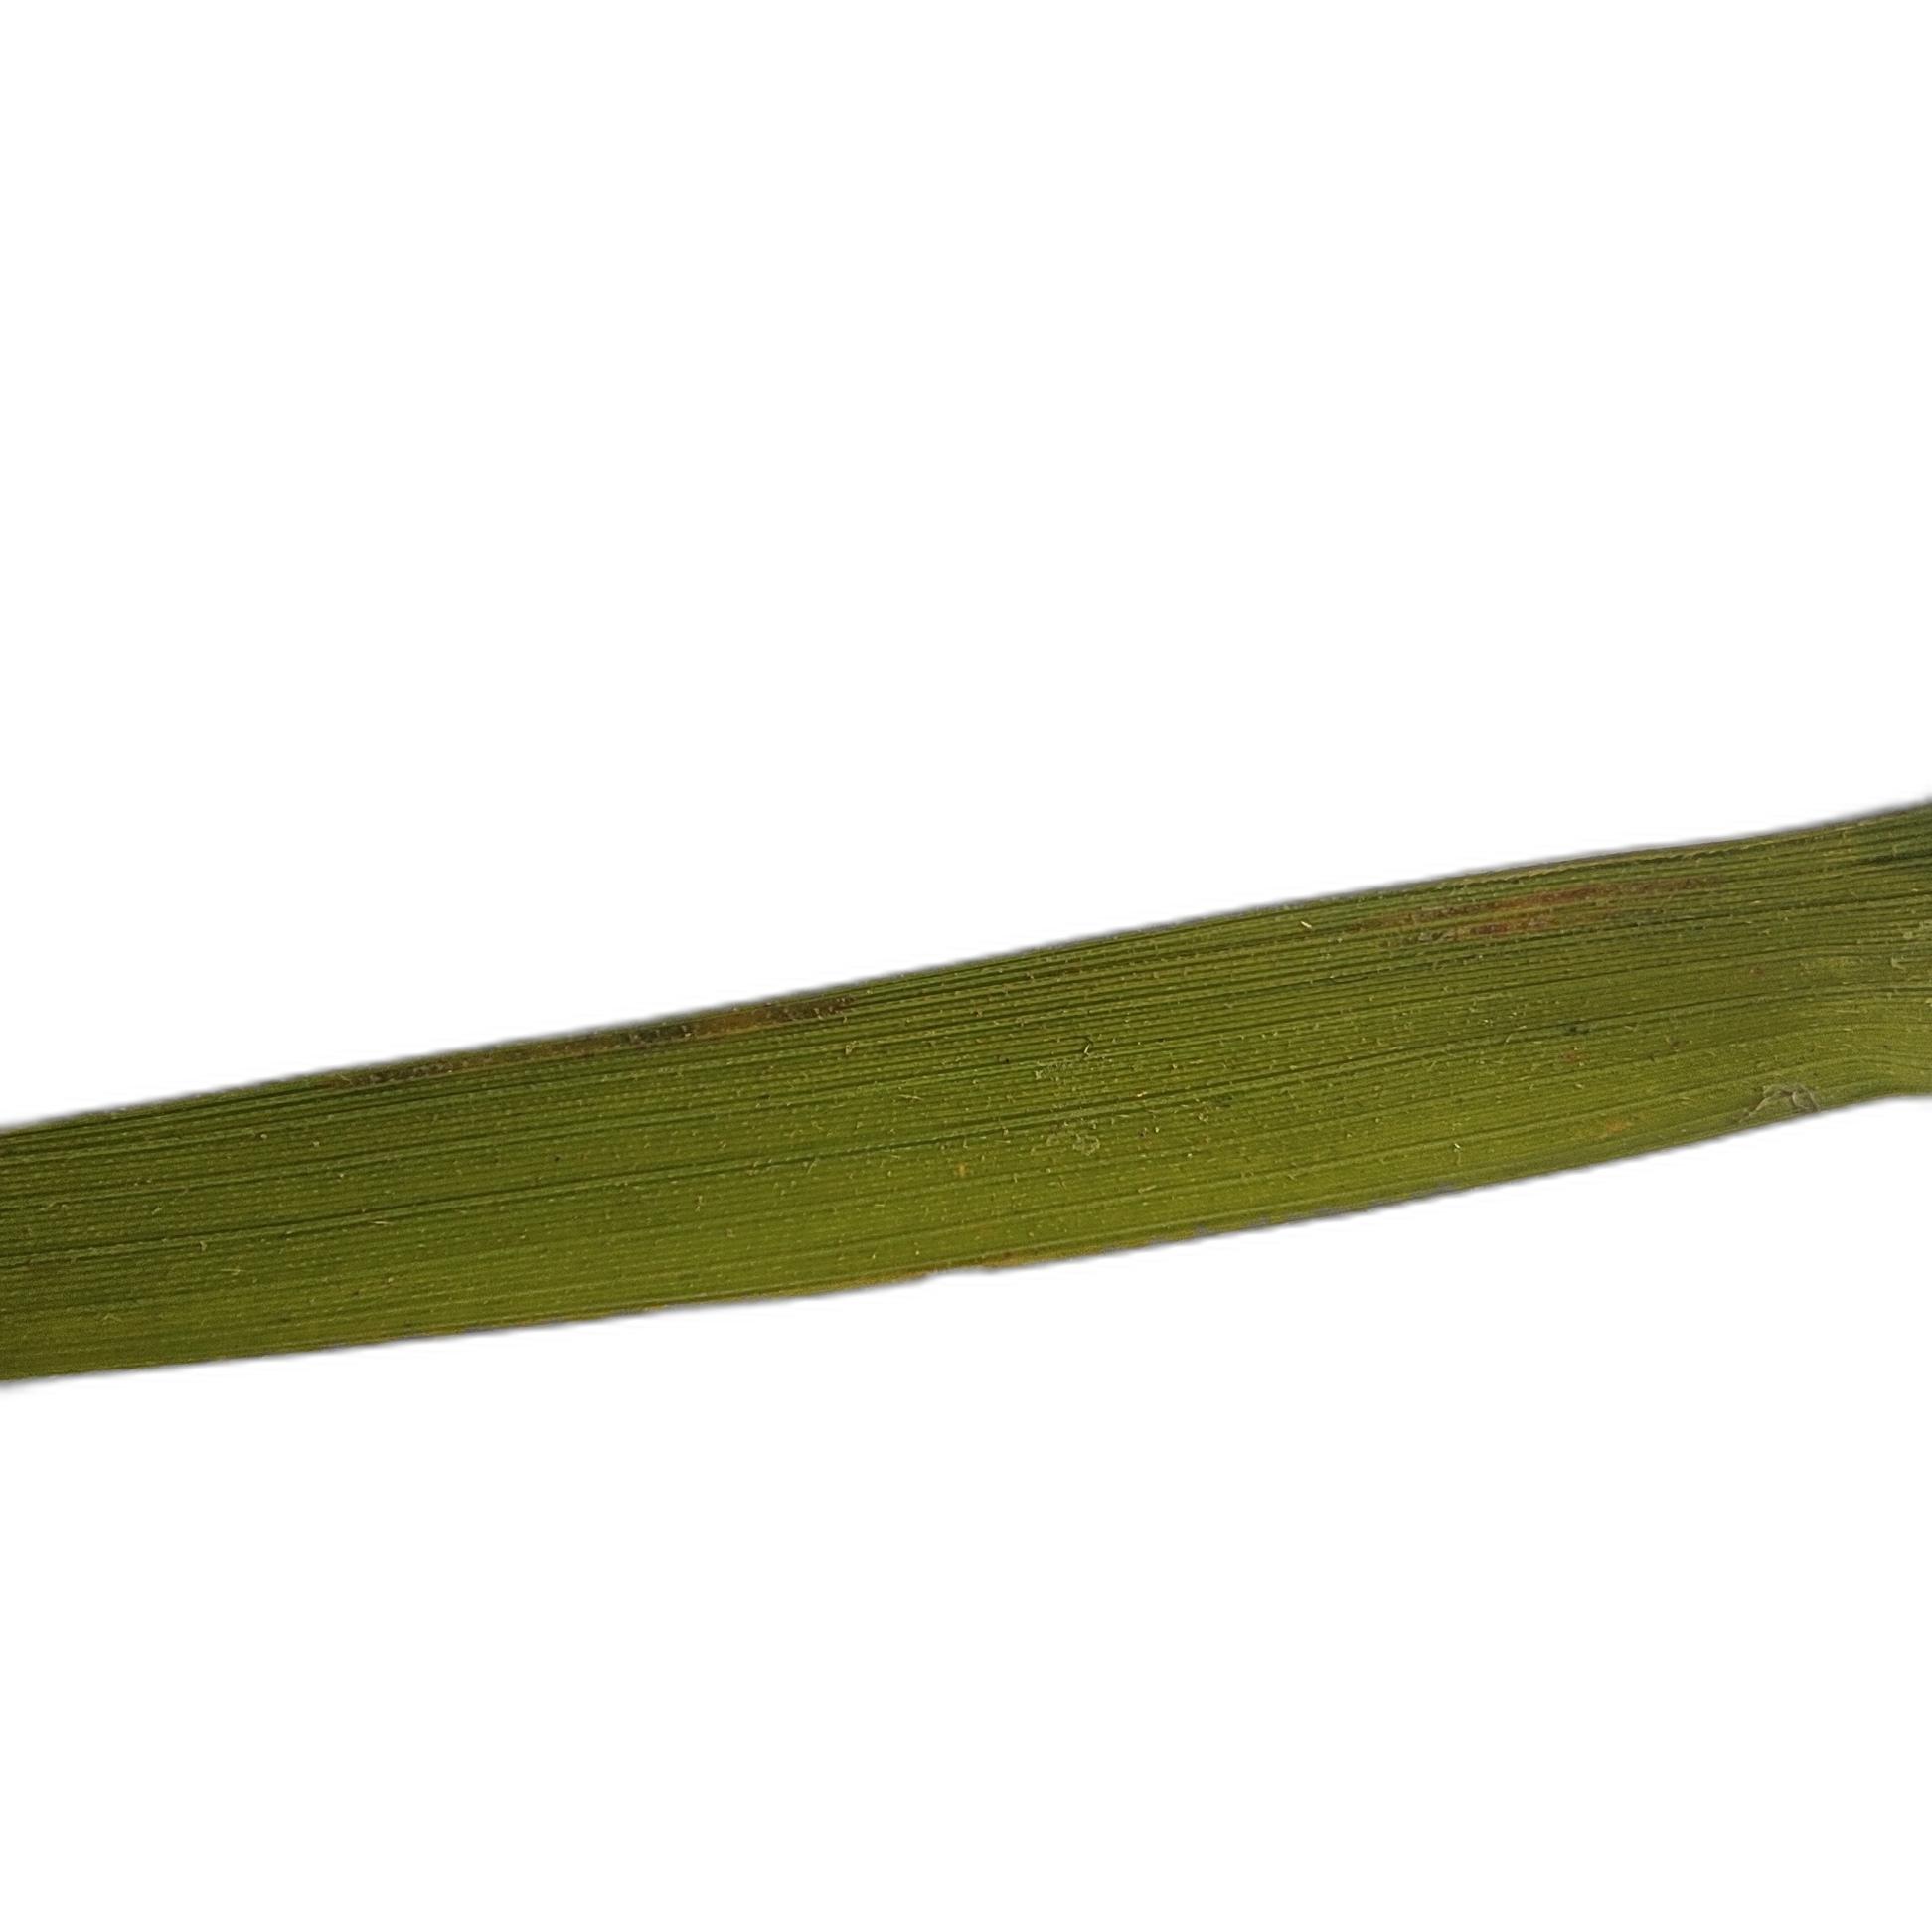
Label: Rice Tungro